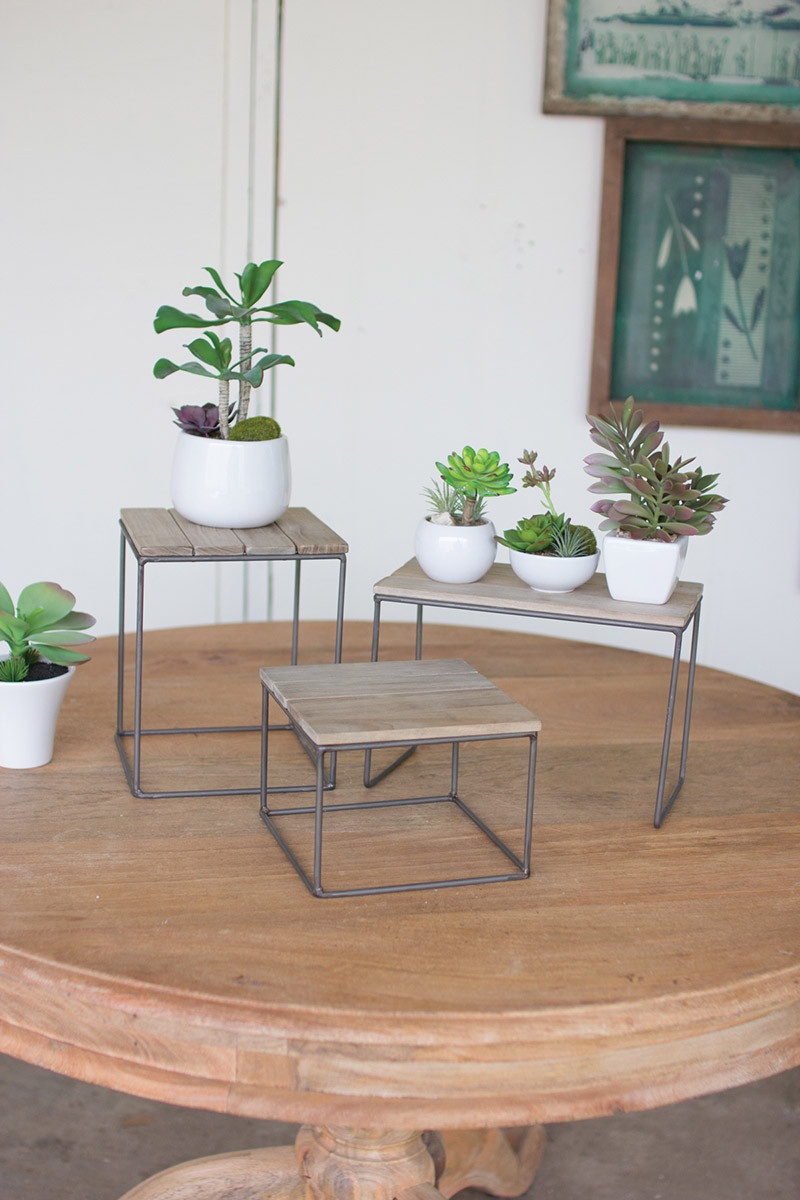
Table top risers, set of 3
Brand: Kalalou
Wood and metal table top risers, set of 3. Size: largest 8" x 8" x 10"t Not Eligible for return unless it came damaged or defective.
Category: Furniture > Table Accessories